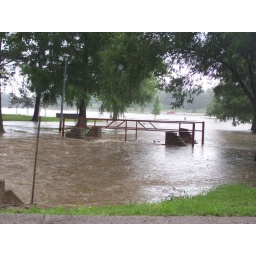
the bridge is totally under water